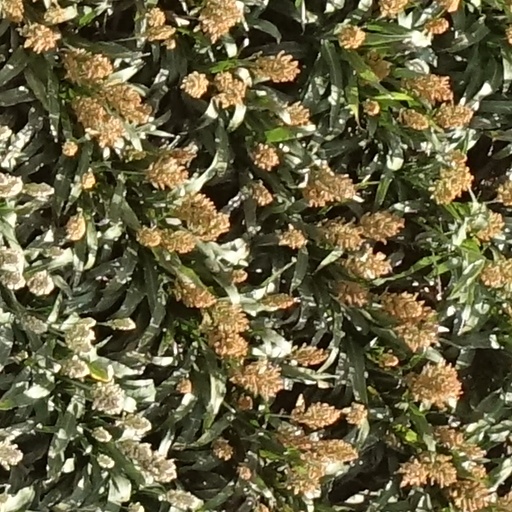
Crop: sorghum